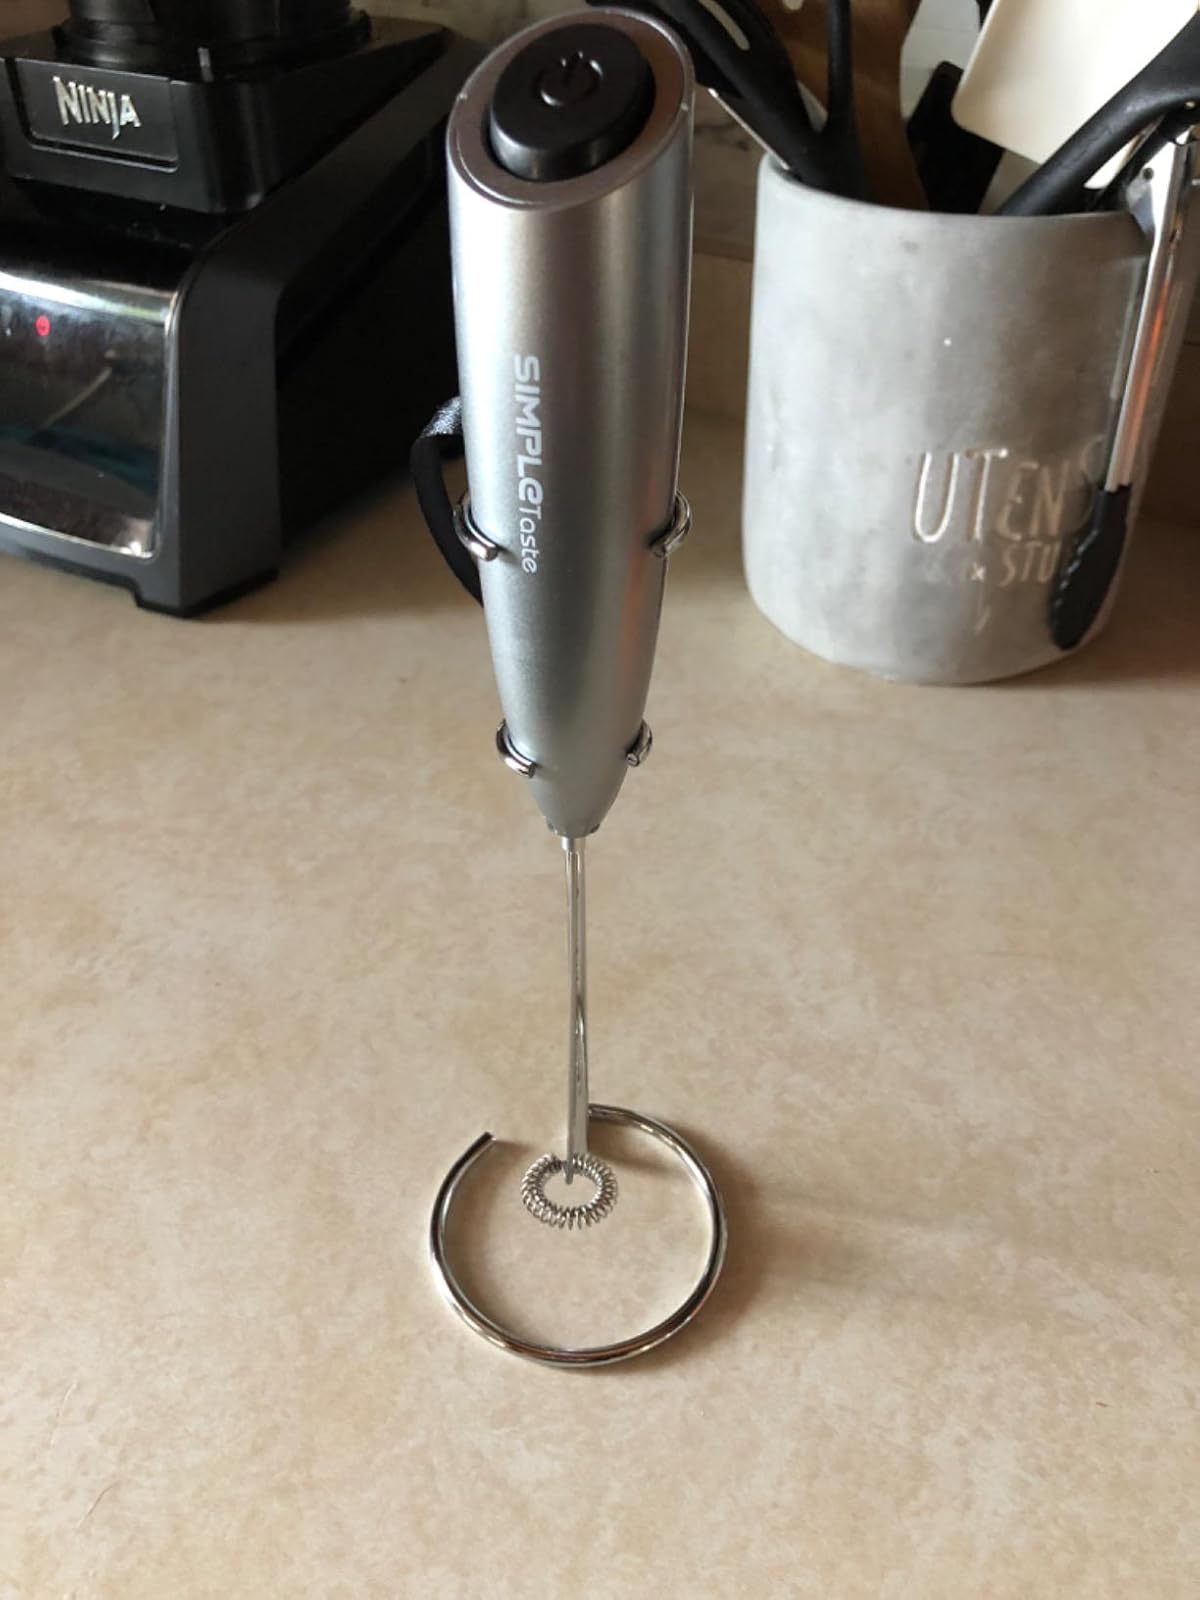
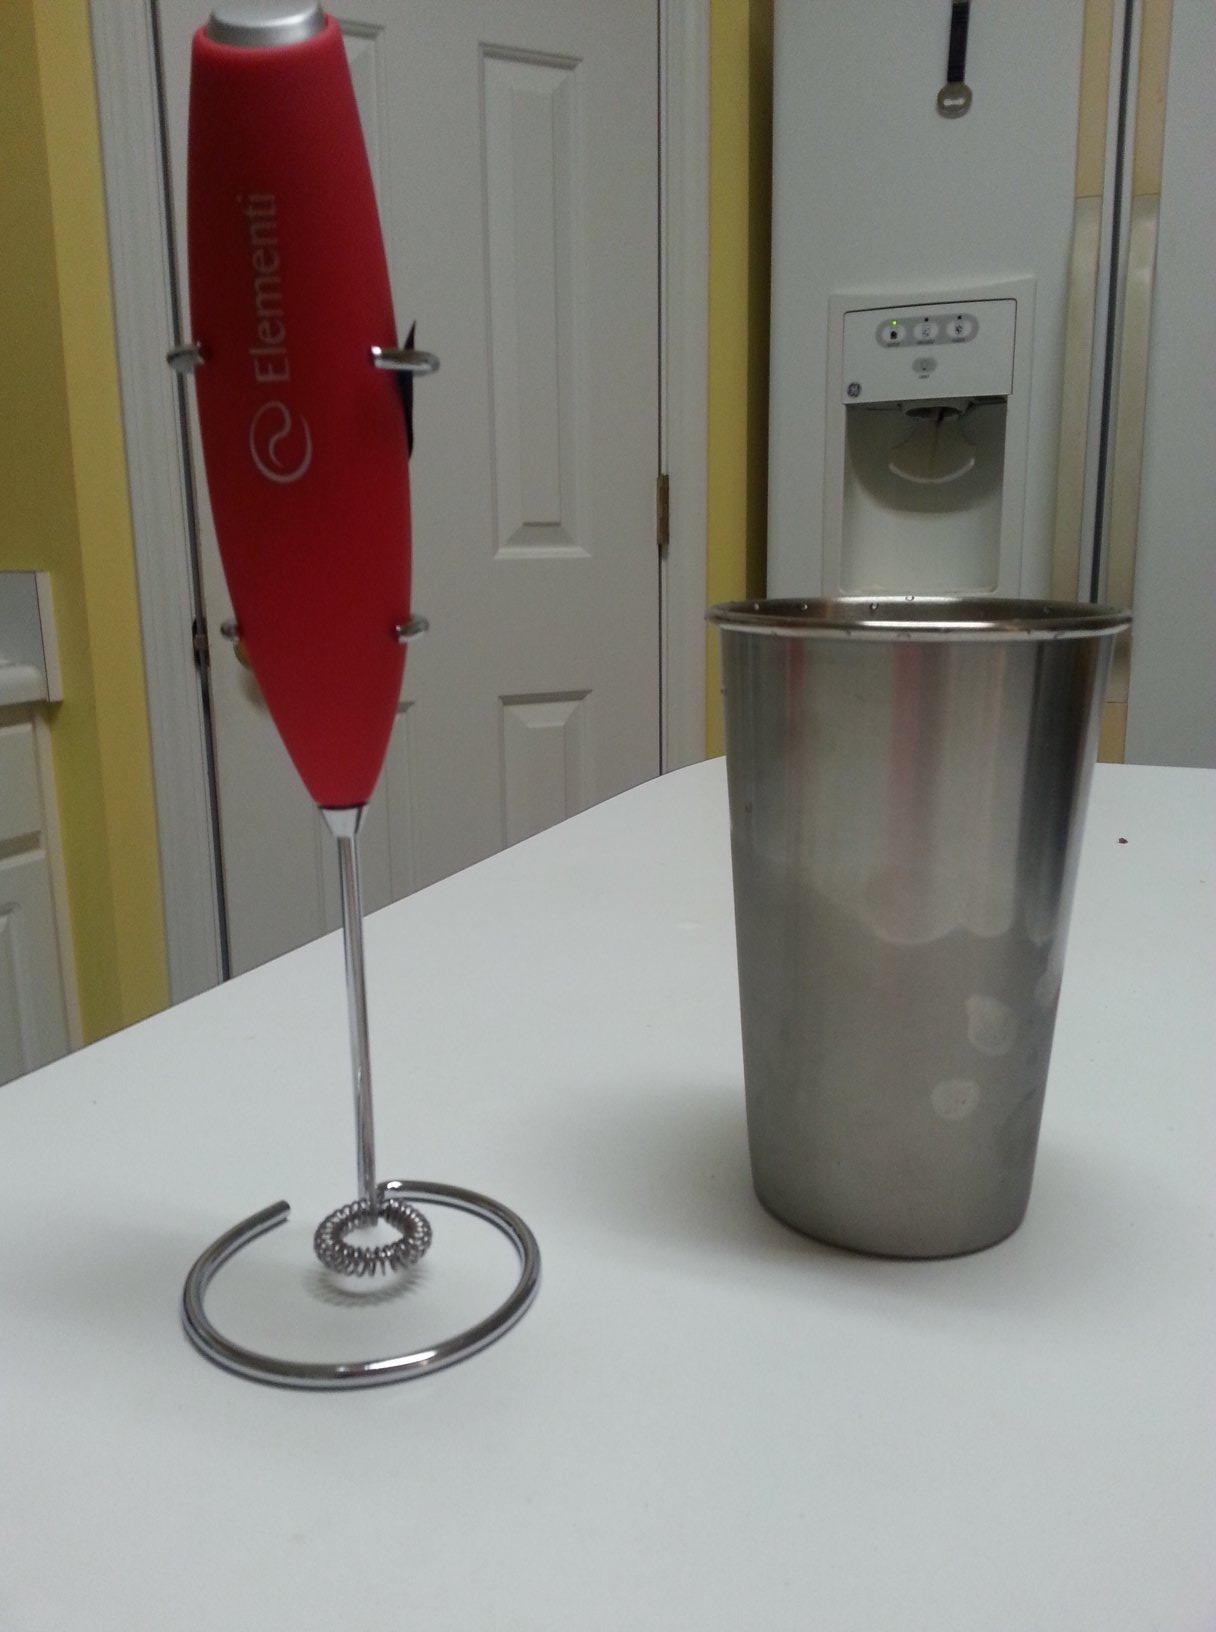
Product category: items_mixer
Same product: no